Be Inc.

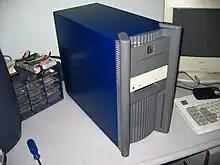
BeBox computer

In October 1995, the BeBox personal computer was released by Be, with its distinctive strips of lights along the front that indicate the activity of each PowerPC CPU, and the combined analogue/digital, 37-pin GeekPort. Due to its impressive power and showcase of multimedia applications, the BeBox received much attention at launch, especially by fans and enthusiasts of Amiga. The company's financial state was not very good after years of development, but in April 1996 managed to secure funding from "several leading Silicon Valley venture capital firms".